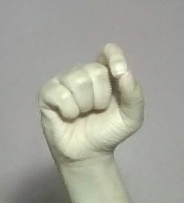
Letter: fa